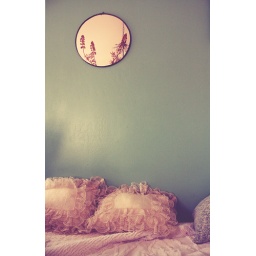
This wall + mirror have been in so many of my pictures.